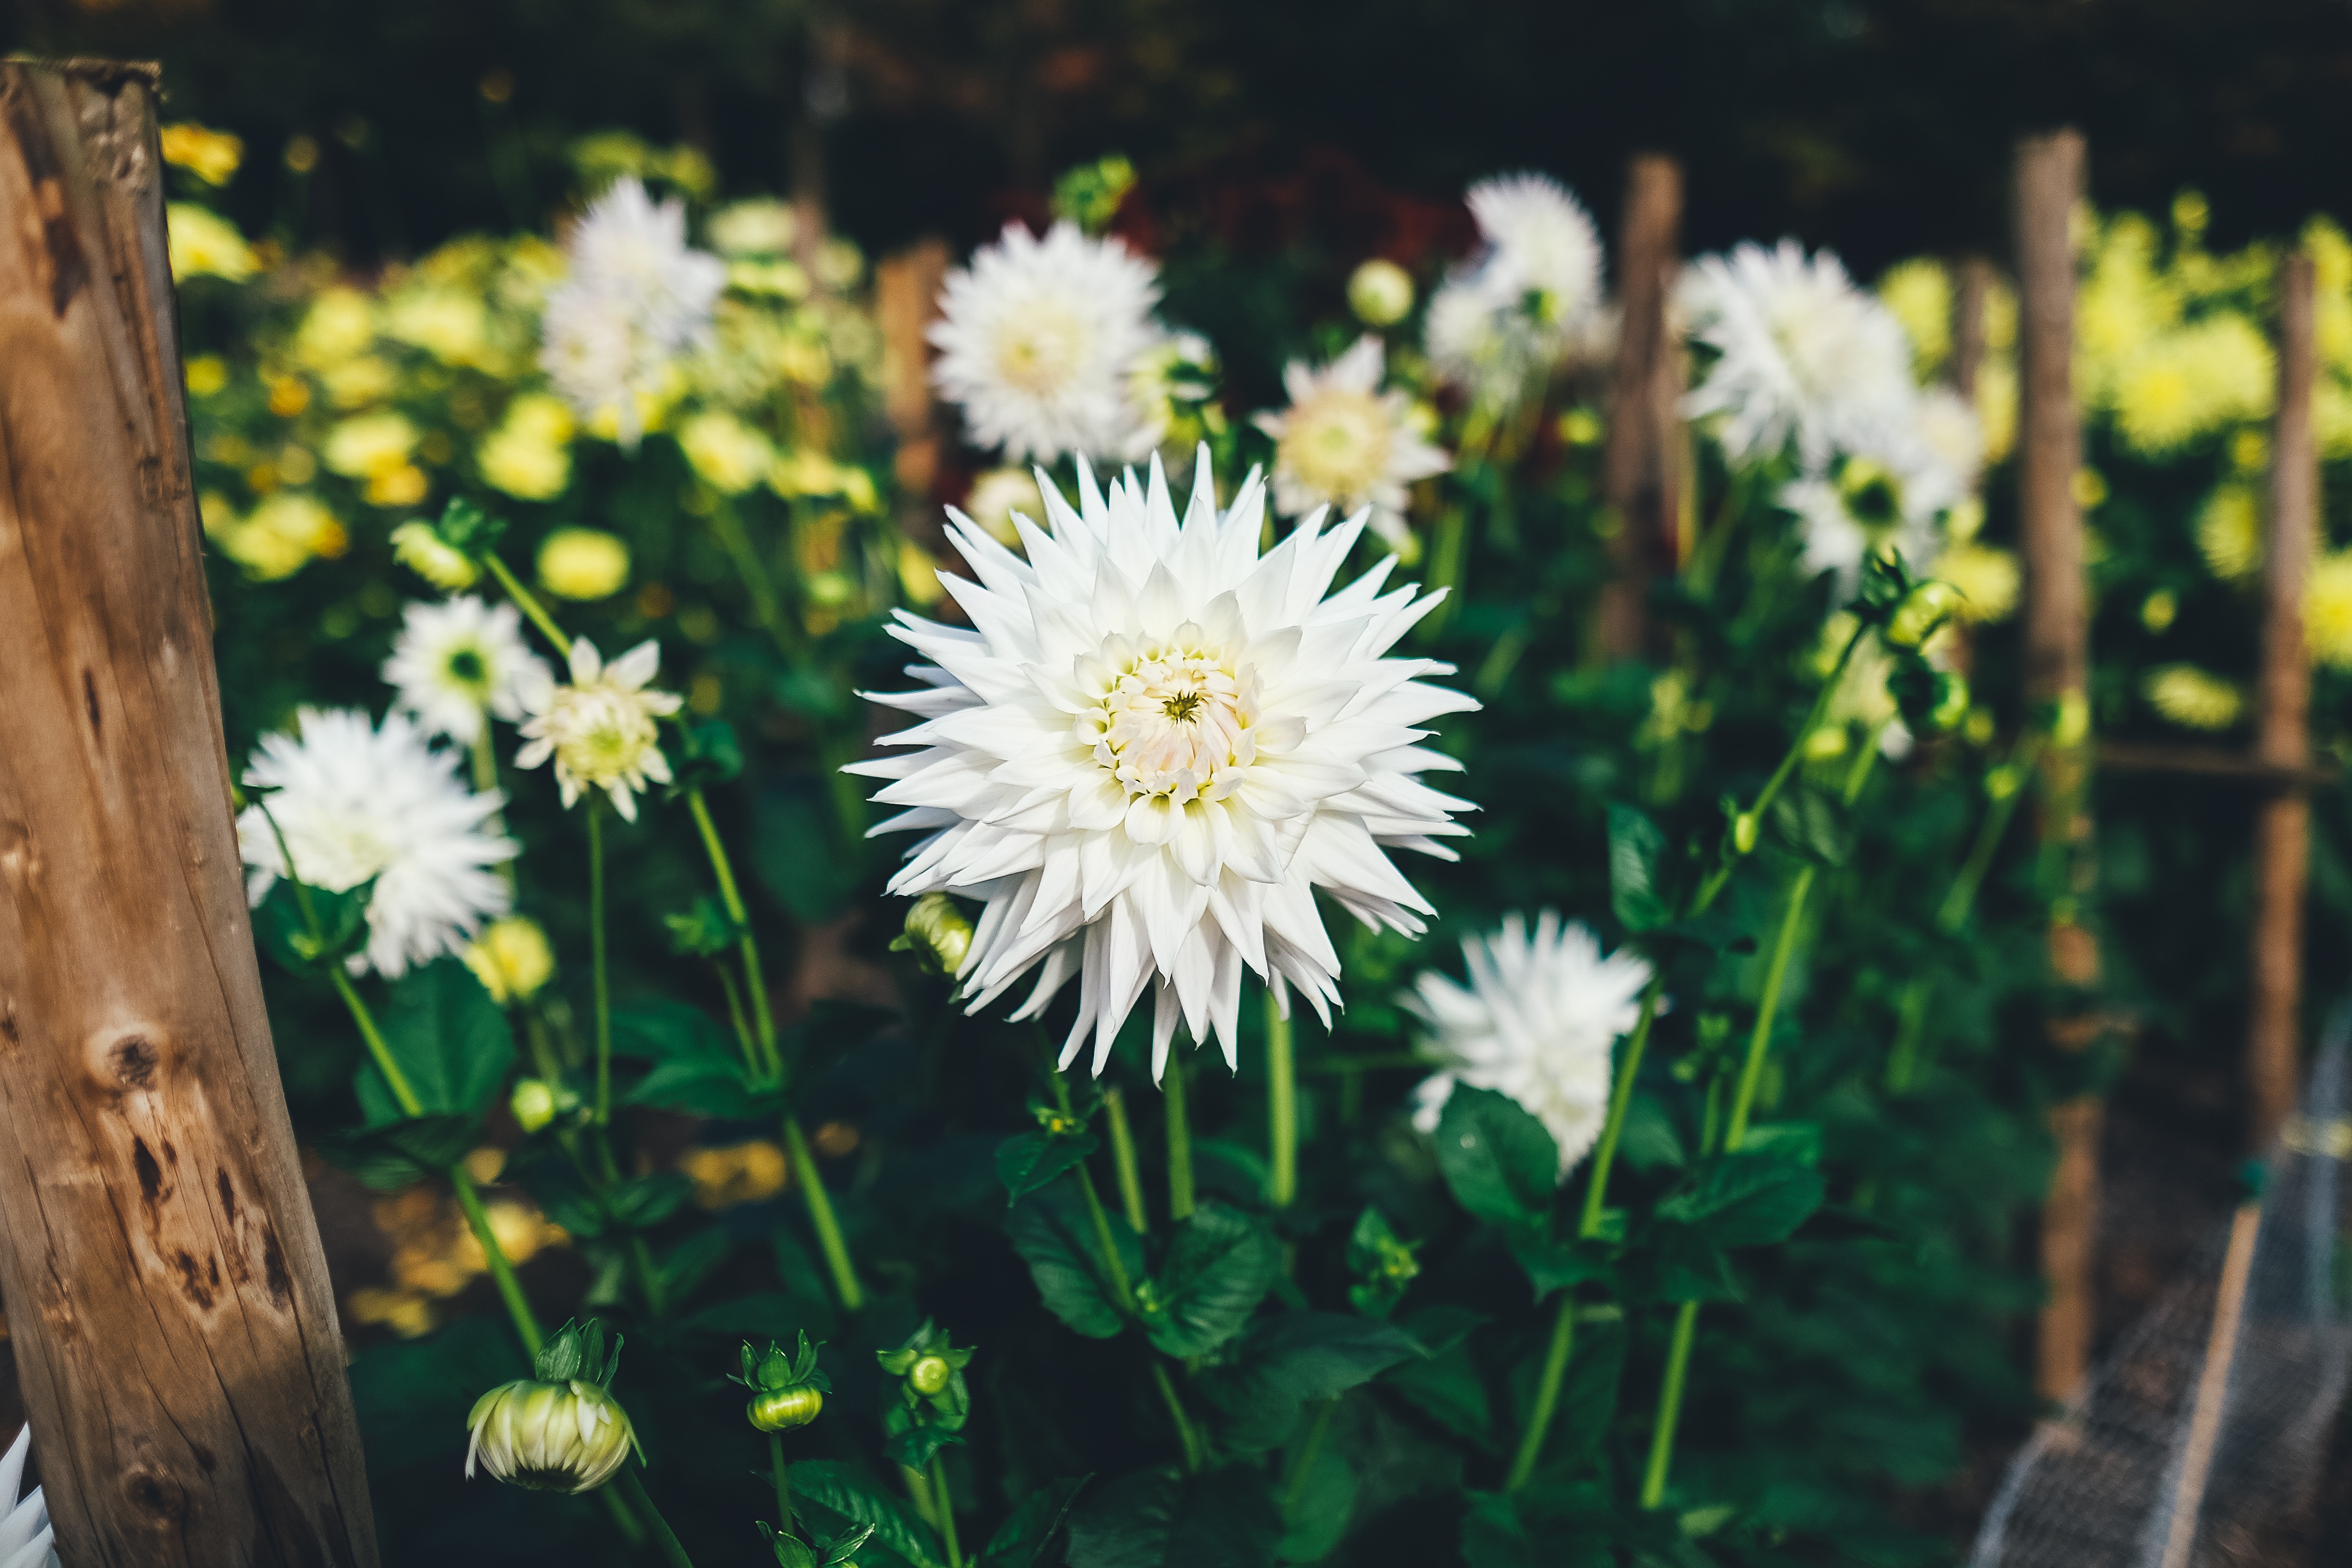
flower, nature, flora, plant, green, botany, daisy, grass, land plant, leaf, daisy family, sunlight, flowering plant, wildflower, oxeye daisy, meadow, plant stem, macro photography, autumn, branch, chrysanths